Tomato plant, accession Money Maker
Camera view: tilt-top (135 deg); turntable rotation: 90 degrees
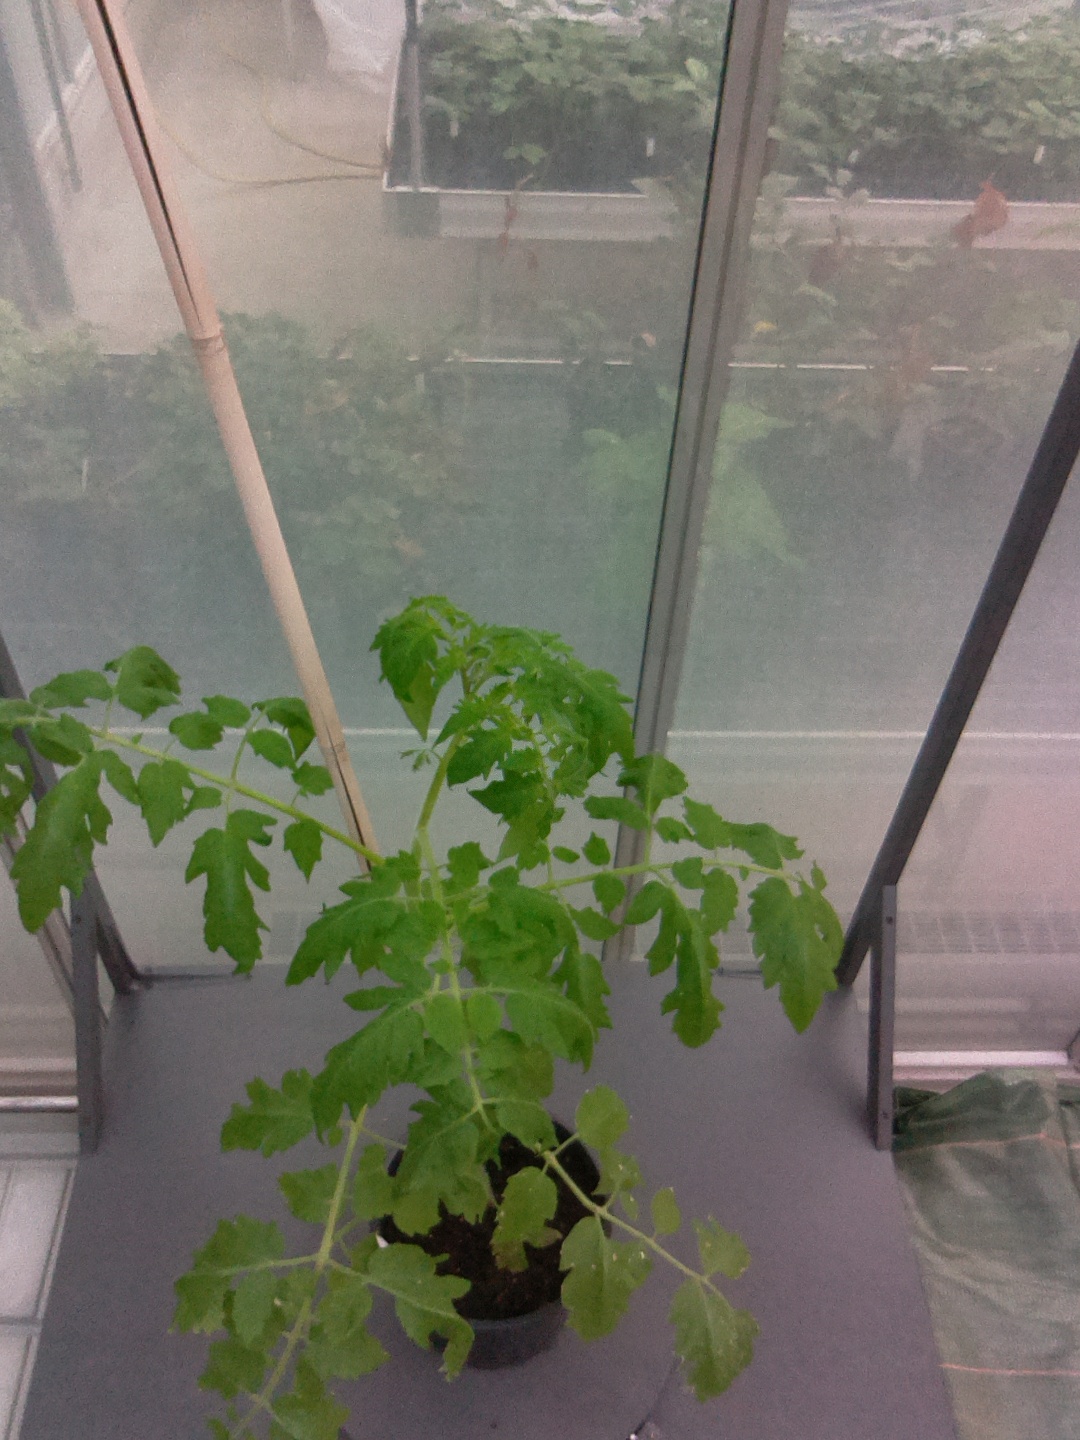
BBCH growth stage 53: 3 inflorescences visible